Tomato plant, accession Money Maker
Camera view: tilt-top (135 deg); turntable rotation: 150 degrees
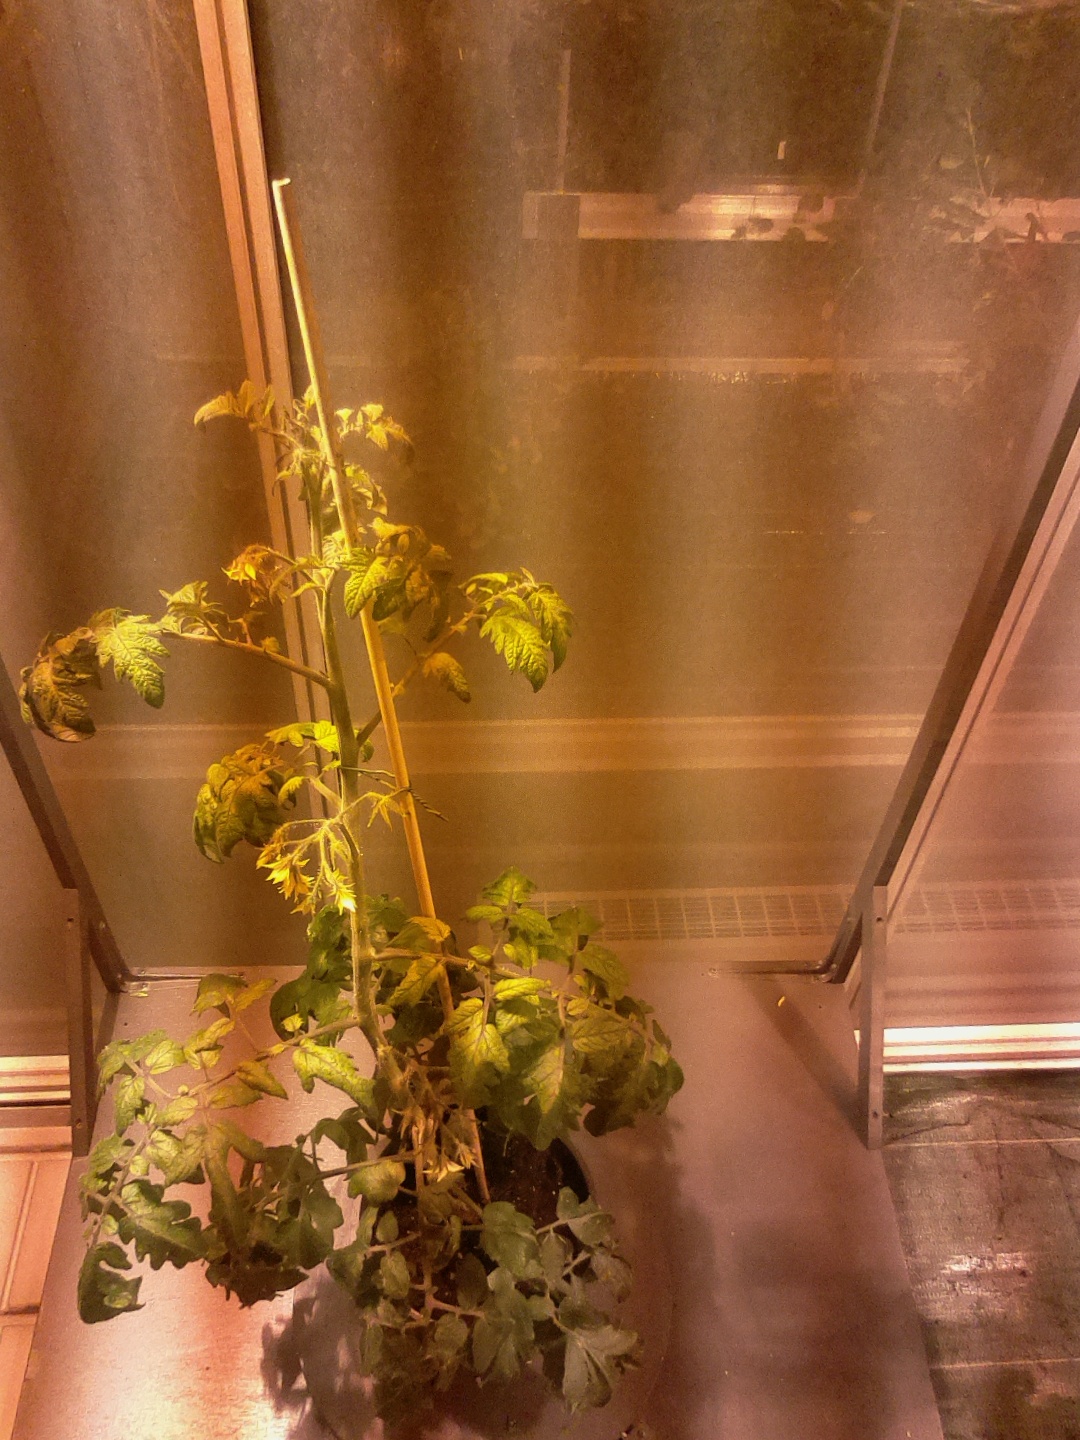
BBCH growth stage 70: Fruits at the main stem or branches visibles